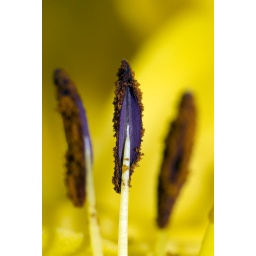
Three stamen in yellow flower